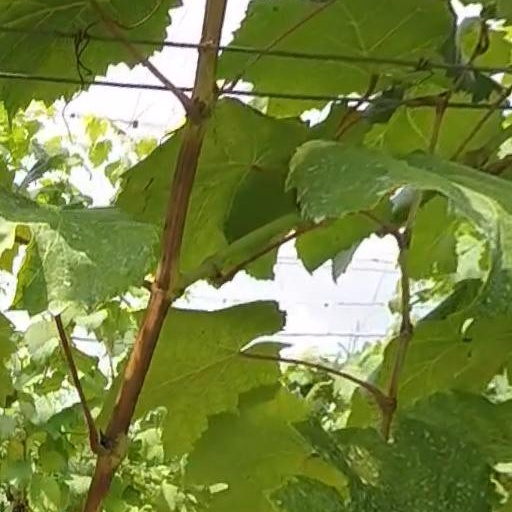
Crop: grape